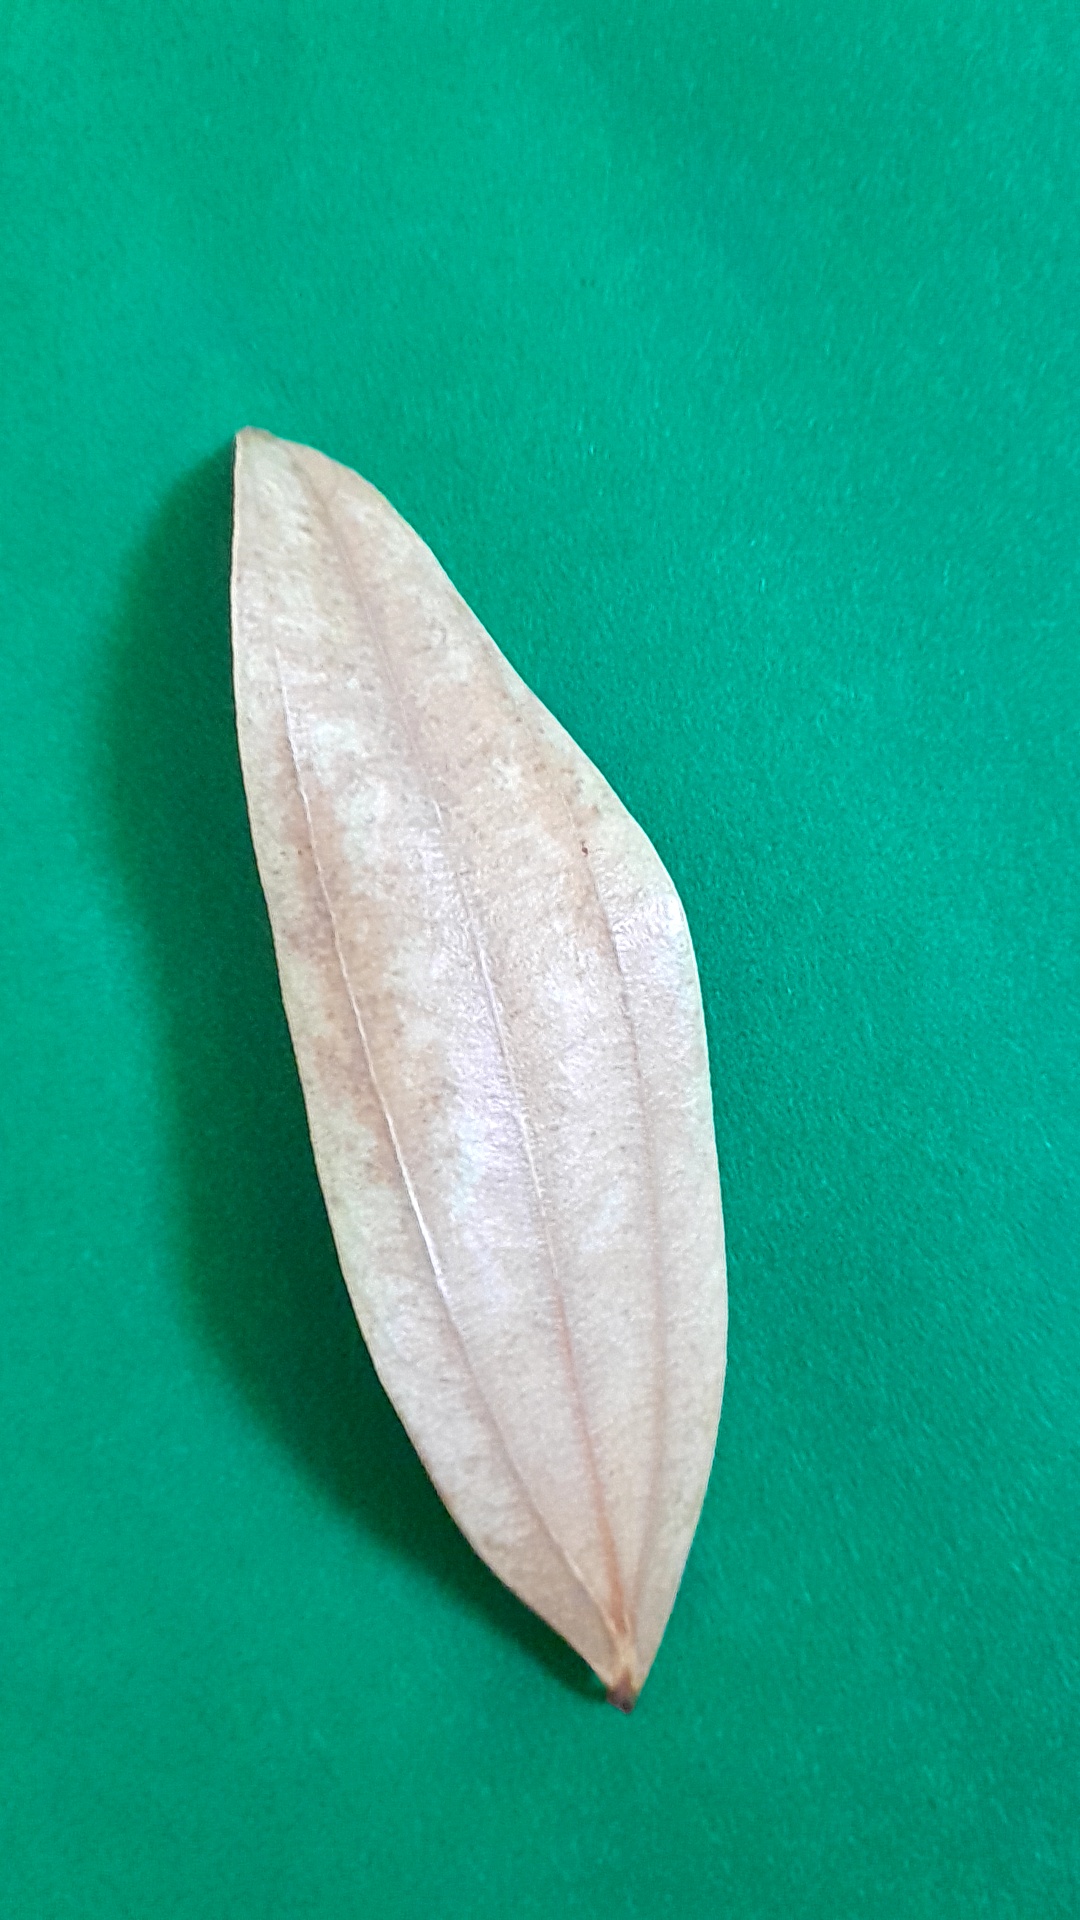
Label: Dry Leaf